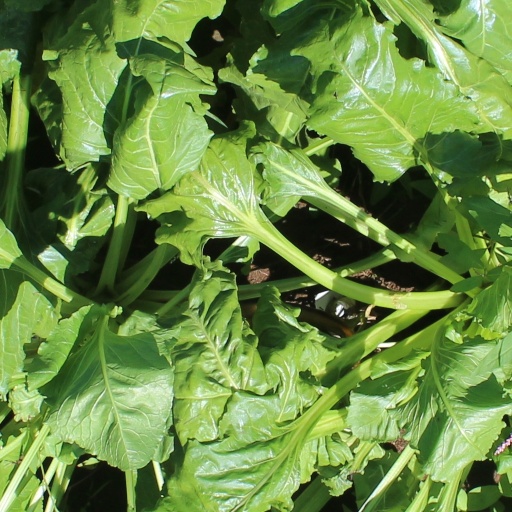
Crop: sugar beet